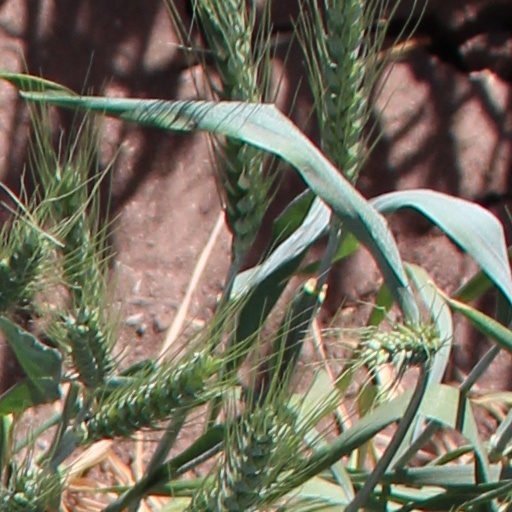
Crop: wheat